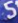
Number: 5